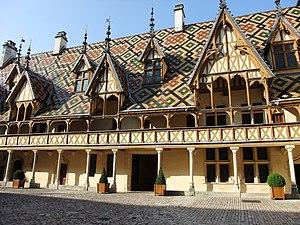
Les Hospices de Beaune ou Hôtel-Dieu de Beaune est un Hôtel-Dieu / Hospices de style gothique flamboyant avec toiture en tuile vernissée de Bourgogne, fondé au XVᵉ siècle par le chancelier des ducs de Bourgogne Nicolas Rolin et son épouse Guigone de Salins, à Beaune en Bourgogne. Il est un des plus célèbres du monde, tant par sa fastueuse et remarquable architecture traditionnelle bourguignonne que par son prestigieux domaine viticole bourguignon dont la production est historiquement vendue aux enchères pour financer son fonctionnement, sous le nom de vente des hospices de Beaune. Actif jusque dans les années 1960, classé aux monuments historiques depuis 1862, il est à ce jour un musée d'histoire de la médecine et expose entre autres le polyptyque Le Jugement dernier de Rogier van der Weyden.
Le Monument préféré des Français est une émission de télévision française produite par Morgane Productions, présentée par Stéphane Bern et diffusée sur France 2. Les internautes doivent désigner par un vote en ligne leur monument préféré. Les monuments sont tous des édifices appartenant au patrimoine culturel bâti. Les époques concernées sont très variées, allant de la Préhistoire à l'architecture contemporaine.